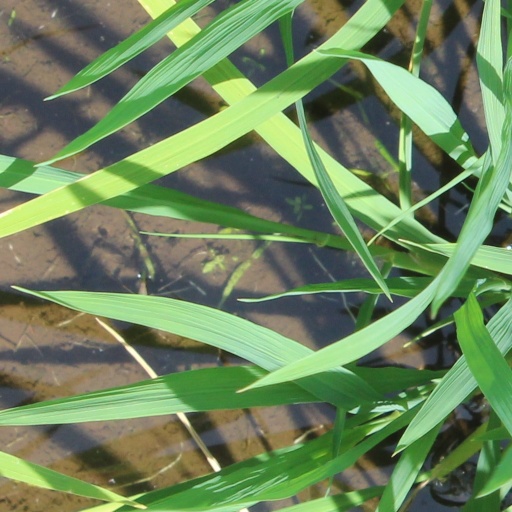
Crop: rice